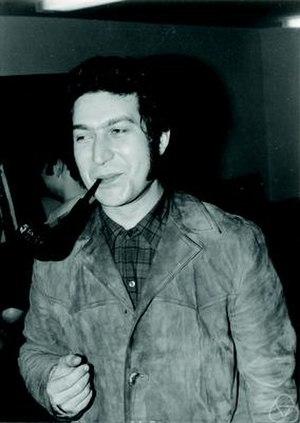
Jean-Michel Bony est un mathématicien français né le 1ᵉʳ février 1942 à Paris.
Tableau détaillé des membres de l'Académie des sciences de France